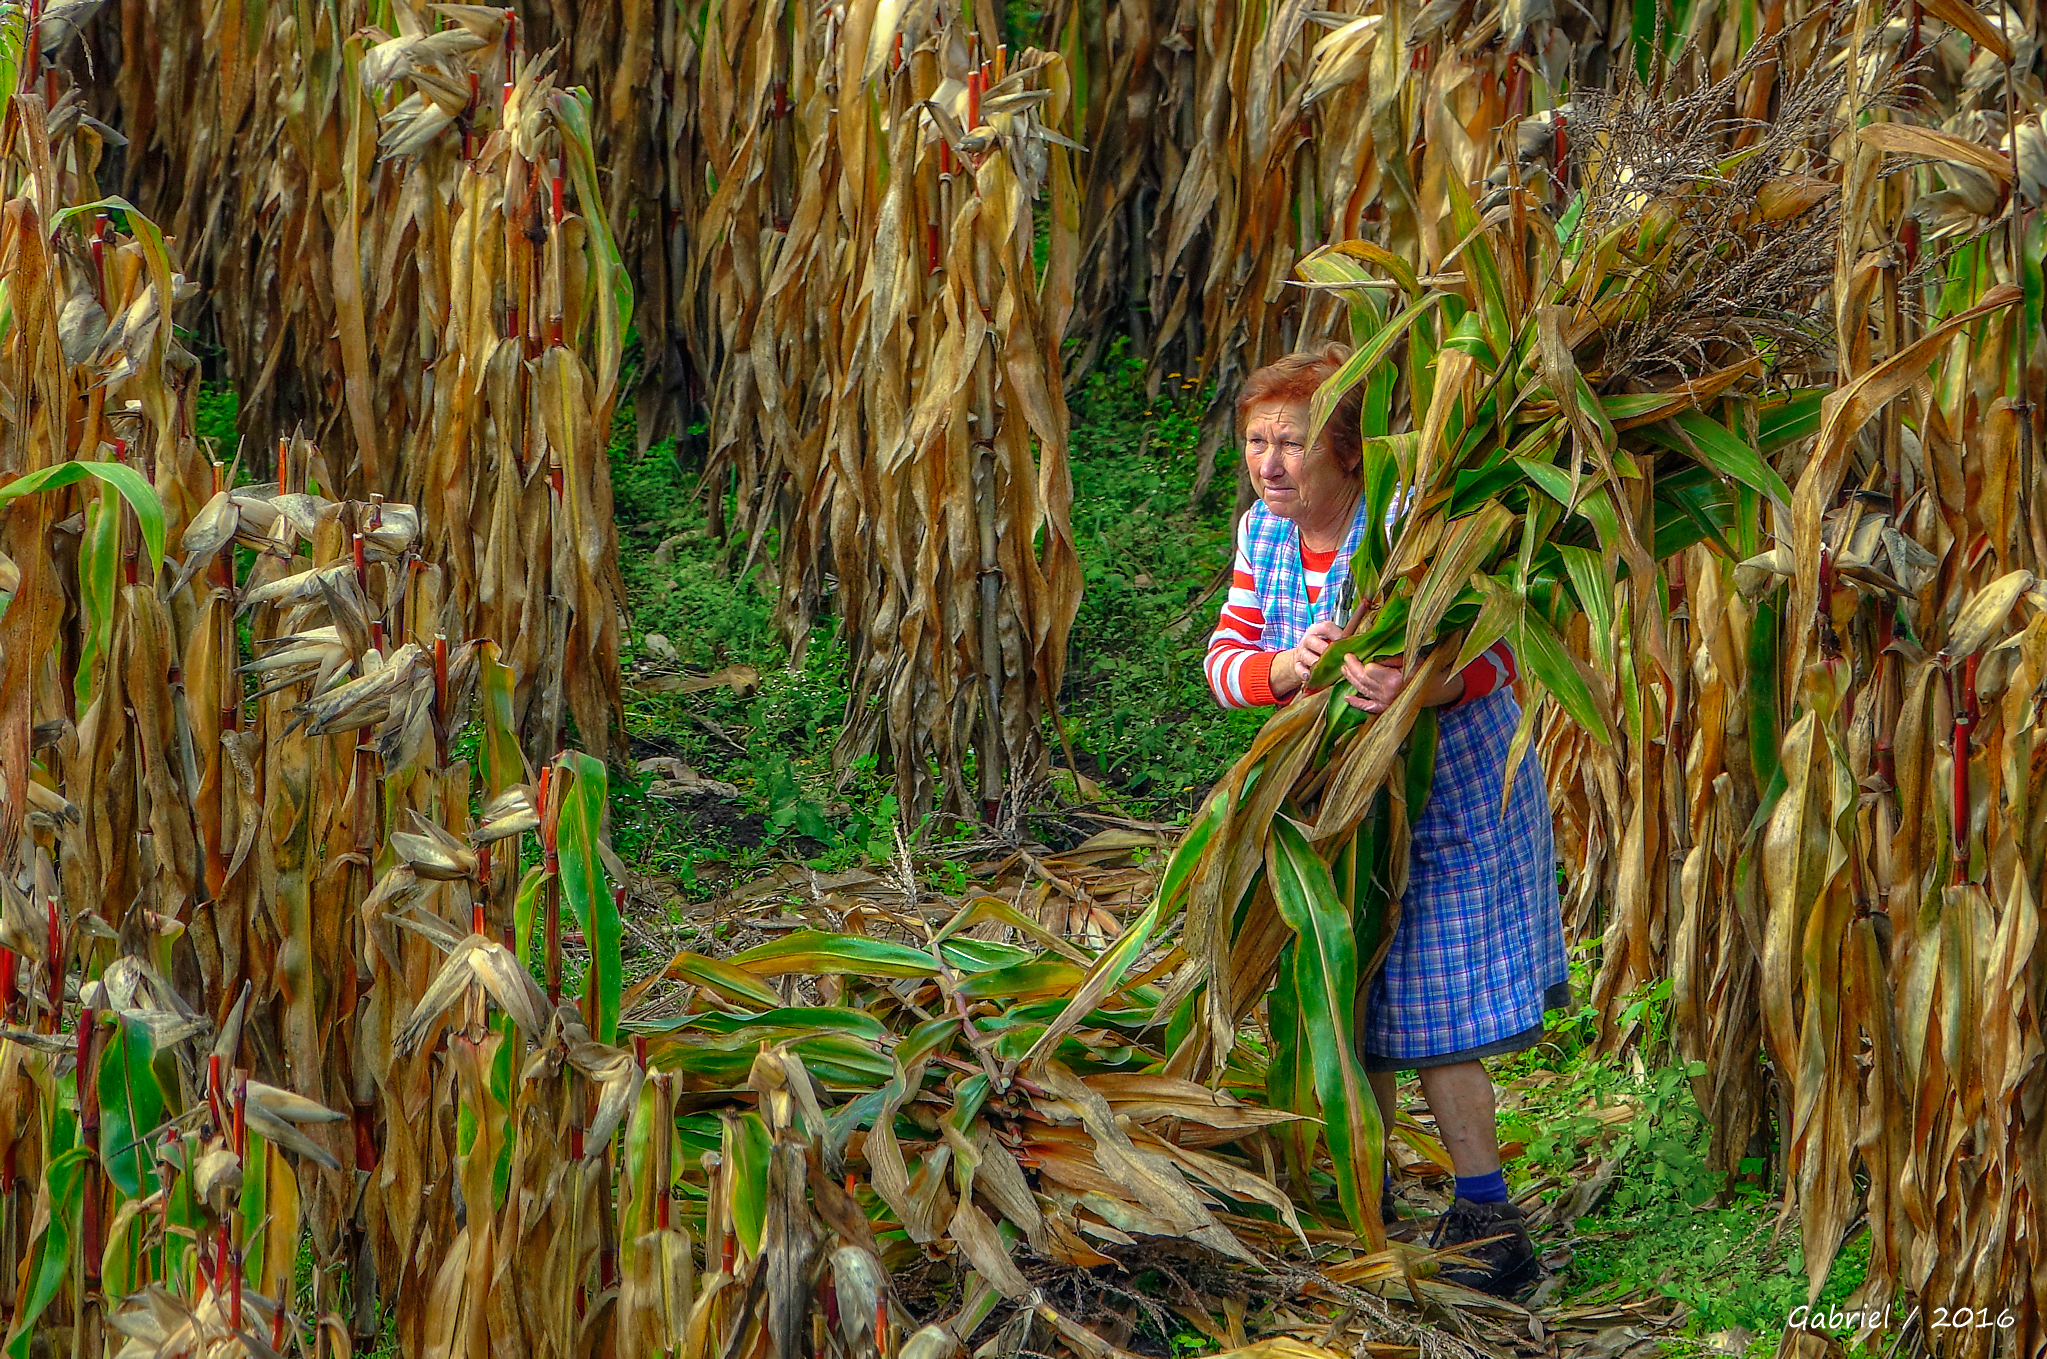
forest, grass, swamp, people, field, leaf, flower, green, jungle, crop, autumn, agriculture, flora, rainforest, wetland, plantation, gente, woodland, habitat, maize, ggl1, gaby1, xovesphoto, sonydscrx10iii, sonyrx10iii, rx10iii, rx10m3, galiciarural, rural area, paddy field, natural environment, grass family, phragmites